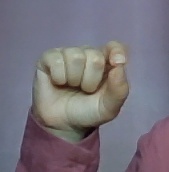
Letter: fa